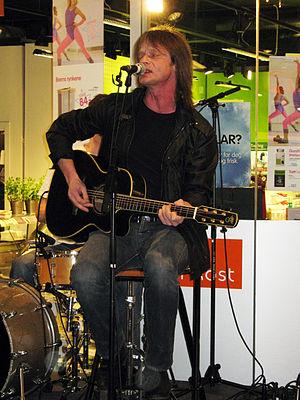
Torstein Flakne. est un musicien norvégien originaire de la ville de Trondheim.